Stefano Landi

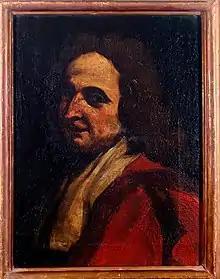
Stefano Landi

Stefano Landi (baptized 26 February 1587 – 28 October 1639) was an Italian composer and teacher of the early Baroque Roman School. He was an influential early composer of opera, and wrote the earliest opera on a historical subject: "Il Sant'Alessio" (1632).